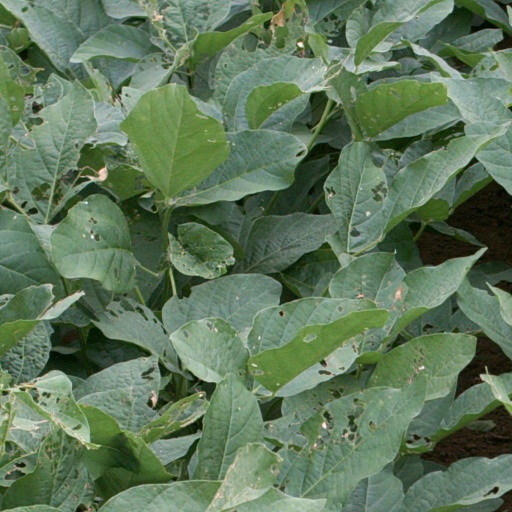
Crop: soybean